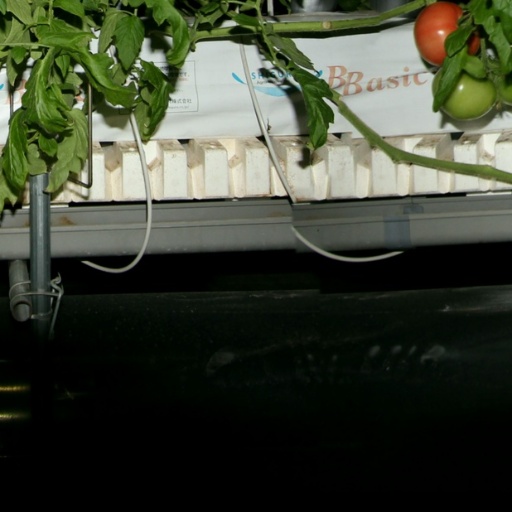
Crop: tomato